Daniel Anwuli

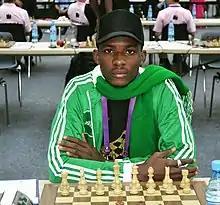
Anwuli at the World chess Olympiad in Baku, Azerbaijan 2016

Daniel Anwuli (born 2 May 1997) is a Nigerian chess player. He was awarded the title International Master by FIDE in 2019.